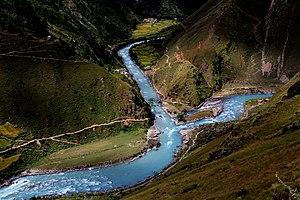
La Karnali ou Ghaghara, également retranscrit Gogra, Ghaghra ou Ghagra, Khakra translittéré en chinois en Jiagela he, autrefois K'ung-ch'iao Ho, est le nom d'une rivière transfrontalière longue de 917 kilomètres qui prend sa source à 3 962 m d'altitude sur le plateau tibétain près du lac Manasarovar. Elle traverse la chaîne de l'Himalaya au Népal avant de confluer avec la rivière Sharda, et de devenir, sur le reste de son parcours, sous le nom de Ghâgra ou Ghâghra, une importante voie de communication fluviale de l'État indien de l'Uttar Pradesh, qui se jette dans le Gange à Doriganj, près de la ville de Chhapra, dans l'État du Bihar. C'est la plus longue et large rivière du Népal et l'un des plus larges affluents du Gange.